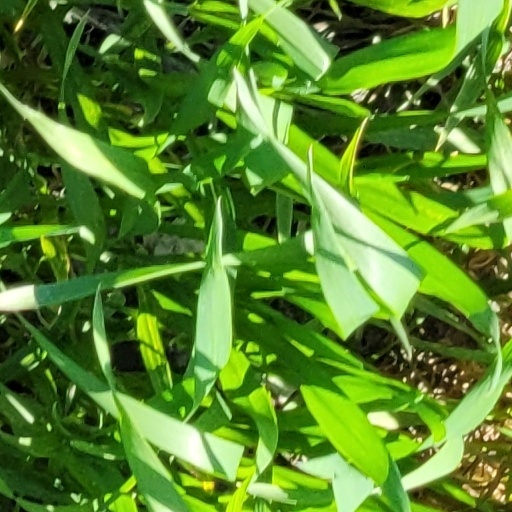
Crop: wheat